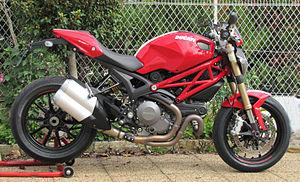
Ducati Monster 1100 EVO
La 1100 Monster est un modèle de motocyclette du constructeur italien Ducati.